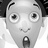
Emotion: surprise